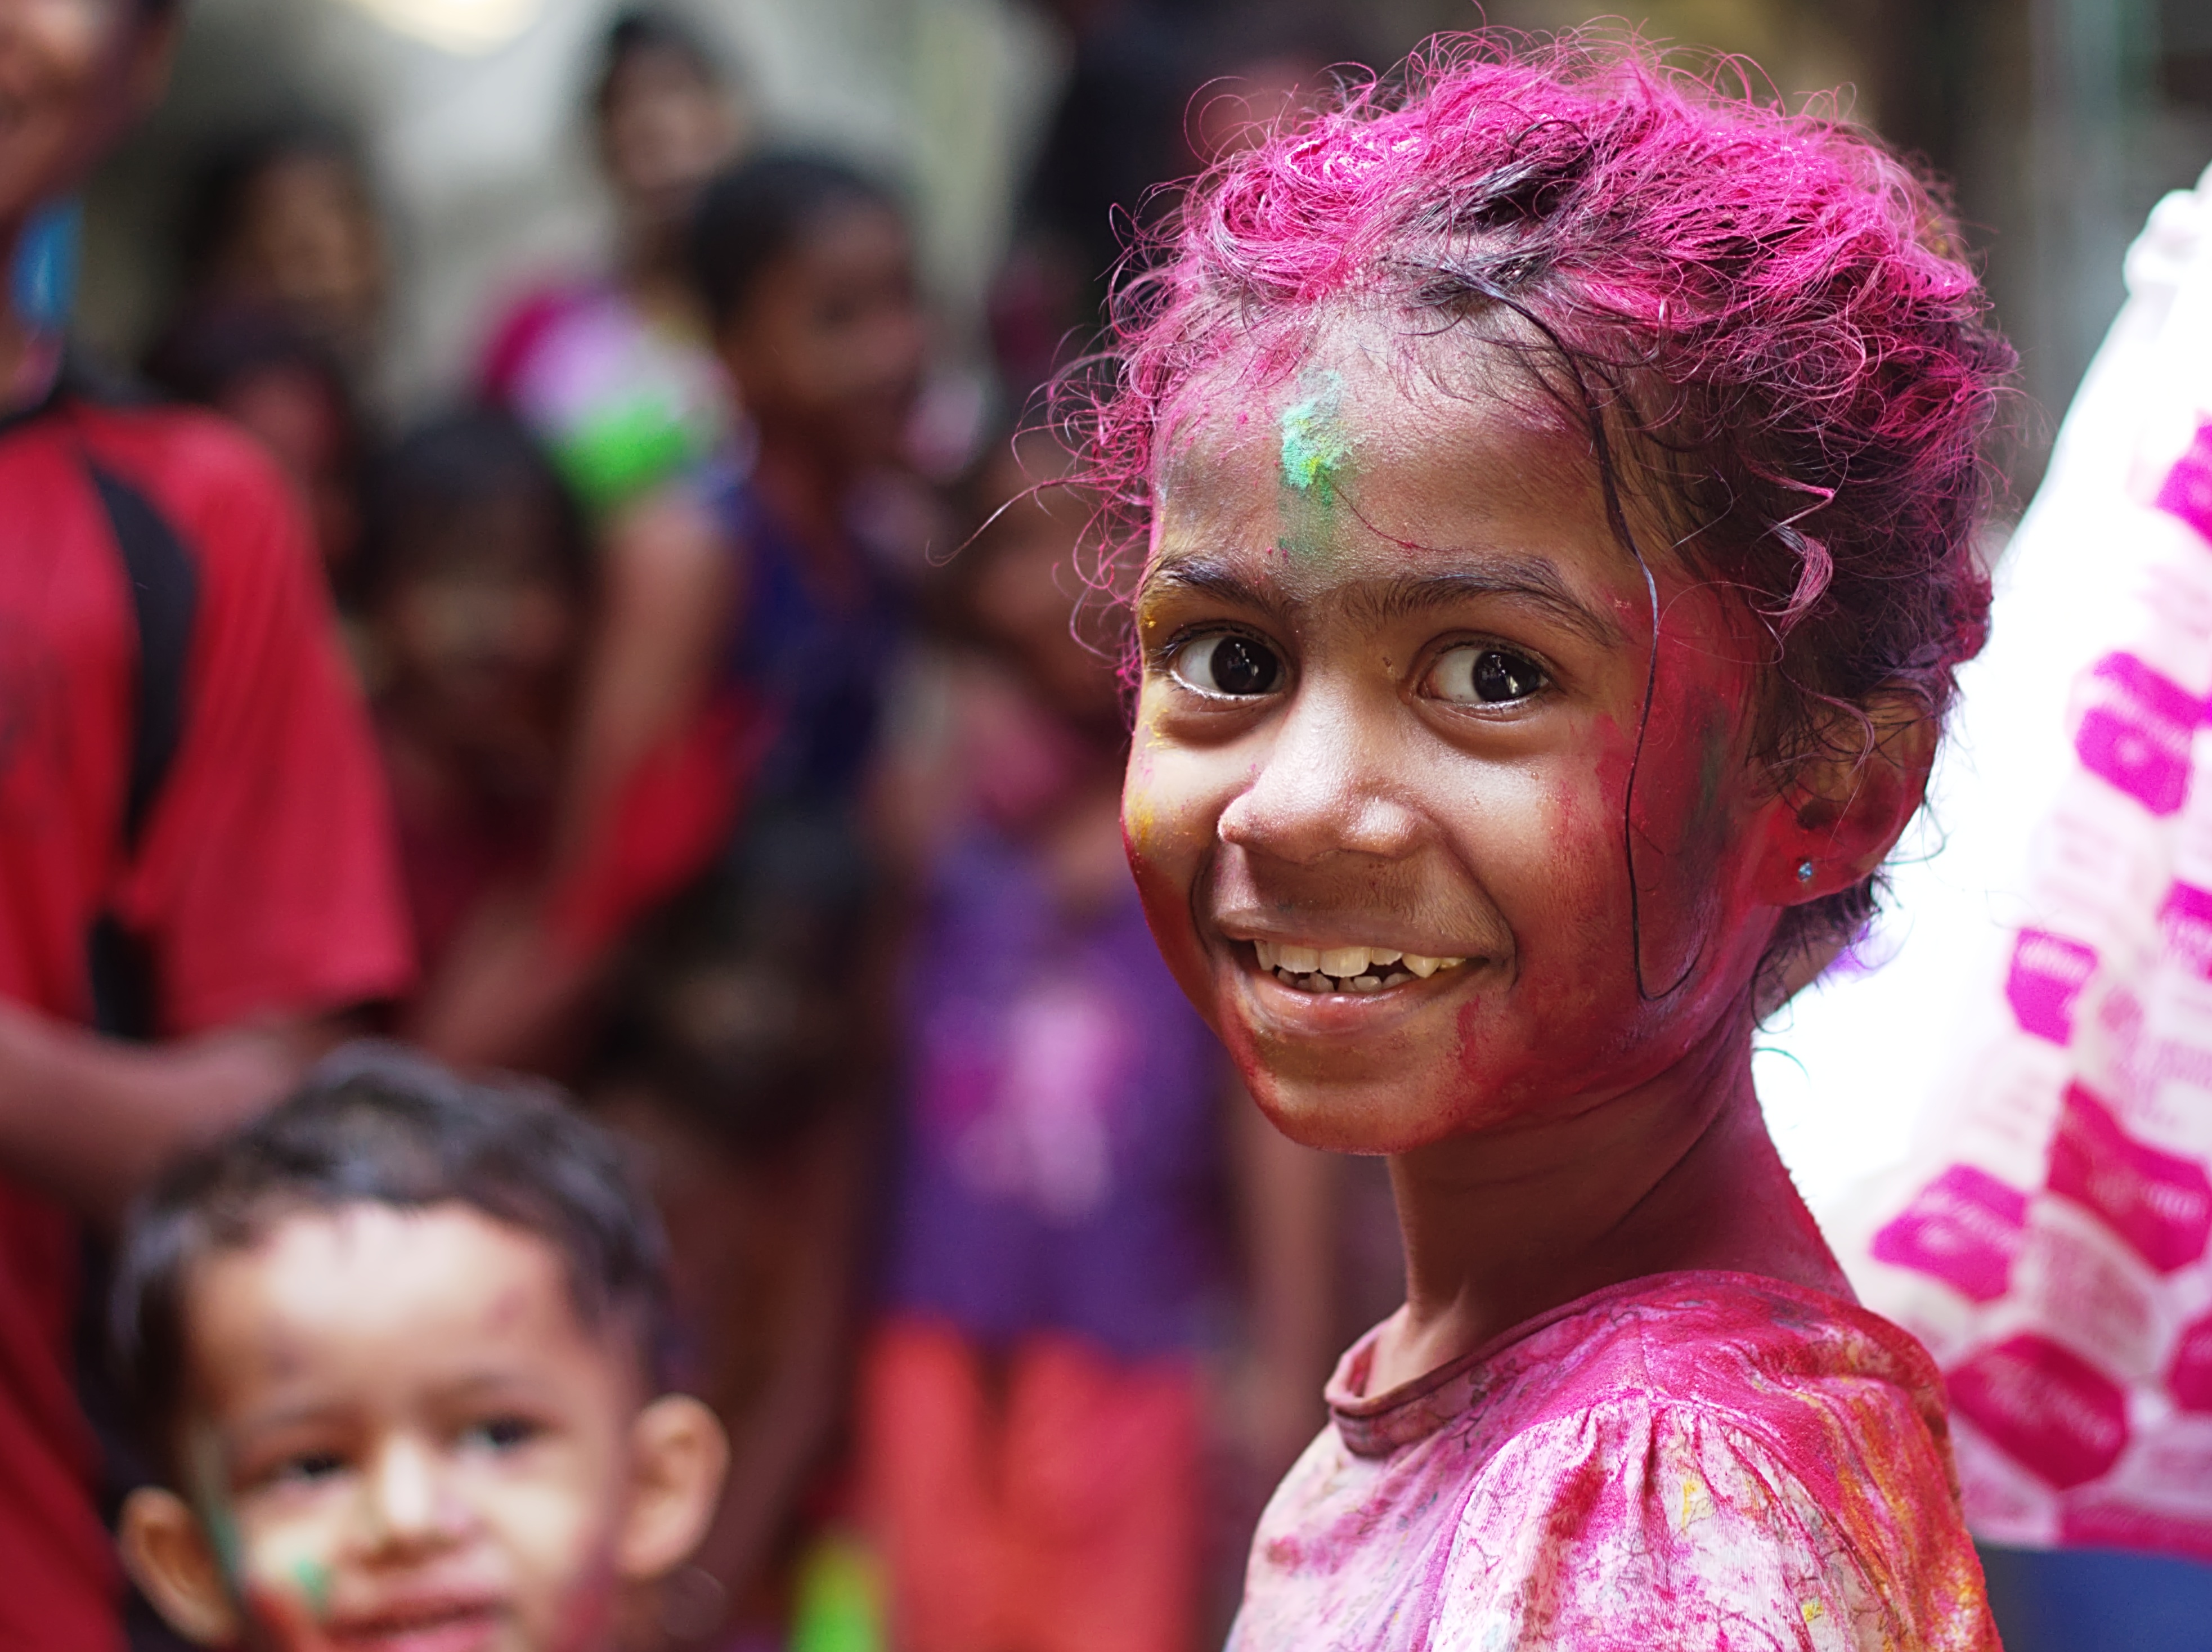
person, people, girl, kid, crowd, portrait, carnival, colourful, color, child, colorful, facial expression, smiling, smile, festival, happy, temple